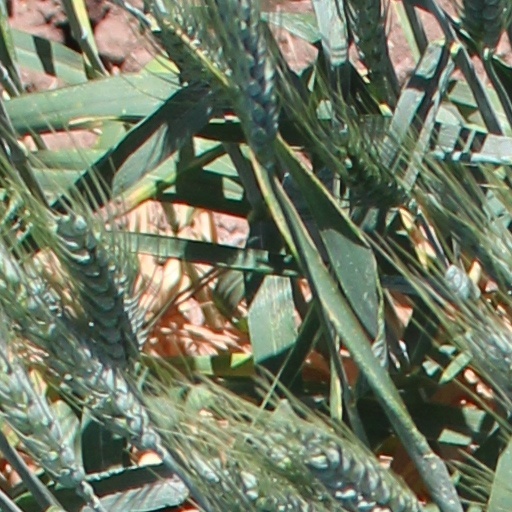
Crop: wheat